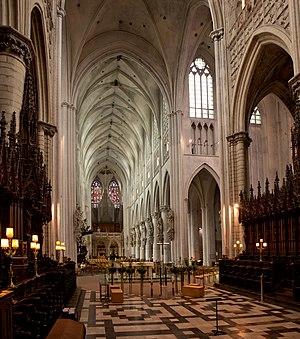
Edmond Duval, né en 1809 à Enghien et mort en 1873 dans la même ville est un musicologue belge, qui redécouvrit l'Édition médicéenne à Rome, et publia plusieurs livres de chant en plain-chant au milieu du XIXᵉ siècle dans son pays, en considérant qu'il s'agissait des mélodies authentiques issues du chant grégorien.